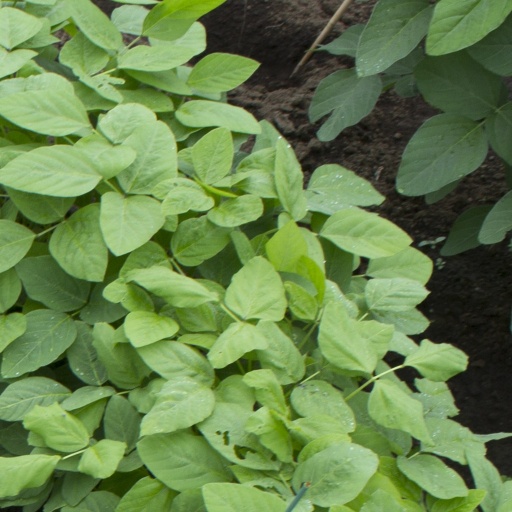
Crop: soybean